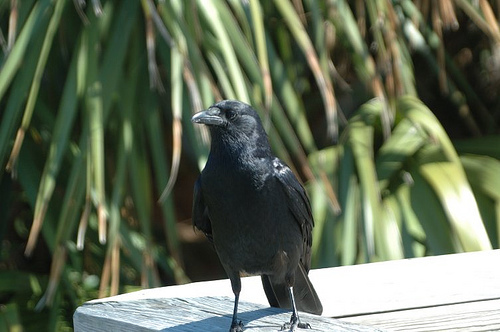
the bird has a black bill and a black throat as well as crown.
a completely black, jet black, shiny feathered crow having gray beak.
this is a black bird with black feet and a black beak.
the bird has glossy black feathers and tarsi, with a long, sharp beak.
this is a black bird with a short bill and white on the wingbars.
a shiny, all black, small bird with a black beak.
this is a large black bird with very long legs.
a medium-sized all black bird with a larger head and thick, pointed bill.
this particular bird has a belly that is black and gray
this bird has wings that are black and has a thick bill
Species: Fish Crow